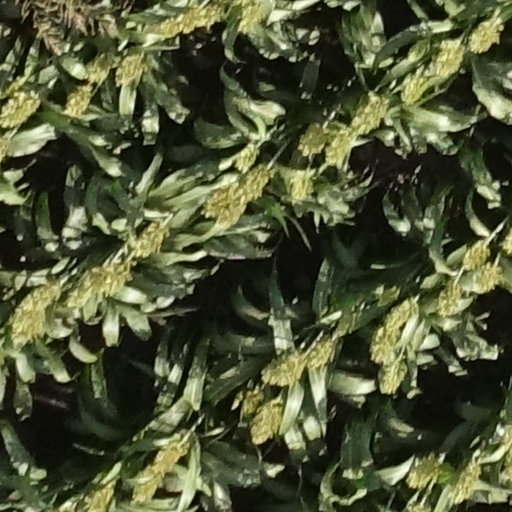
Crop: sorghum